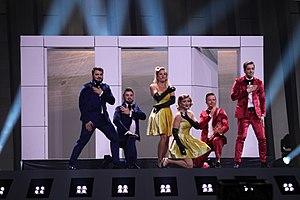
My Lucky Day est une chanson interprétée par le groupe moldave DoReDoS. Elle est sortie en numérique le 23 mars 2018.
La Moldavie participe au Concours Eurovision de la chanson, depuis sa cinquantième édition, en 2005, et ne l’a encore jamais remporté.